Lubbock, Texas

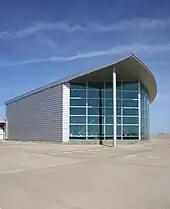
Lubbock's Silent Wings Museum at the former South Plains Army Airfield

The Scrub-A-Dubb Barrel Company, in the north of the city, had been the cause of public complaints, and committed numerous environmental violations, since the 1970s. Local KCBD News undertook several investigations into the barrel recycling company's waste-handling practices, and when the business closed in 2011, the Environmental Protection Agency was called in to begin cleaning up the site, which they described as "a threat to public health, welfare, and the environment". Greg Fife, the EPA's on-site coordinator, said: "Out of the 60,000 [barrels] we have on site, we think there are between 2,000 and 4,000 that have significant hazardous waste in them". Local residents were informed, "hazardous substances have overflowed the vats and flowed off the site into nearby Blackwater Draw and subsequently through Mackenzie recreational park. The runoff is easily accessible to children at play in the park, golfers, and the park's wildlife." Remediation of the site was expected to take at least five months, at a cost of $3.5 million in federal dollars.